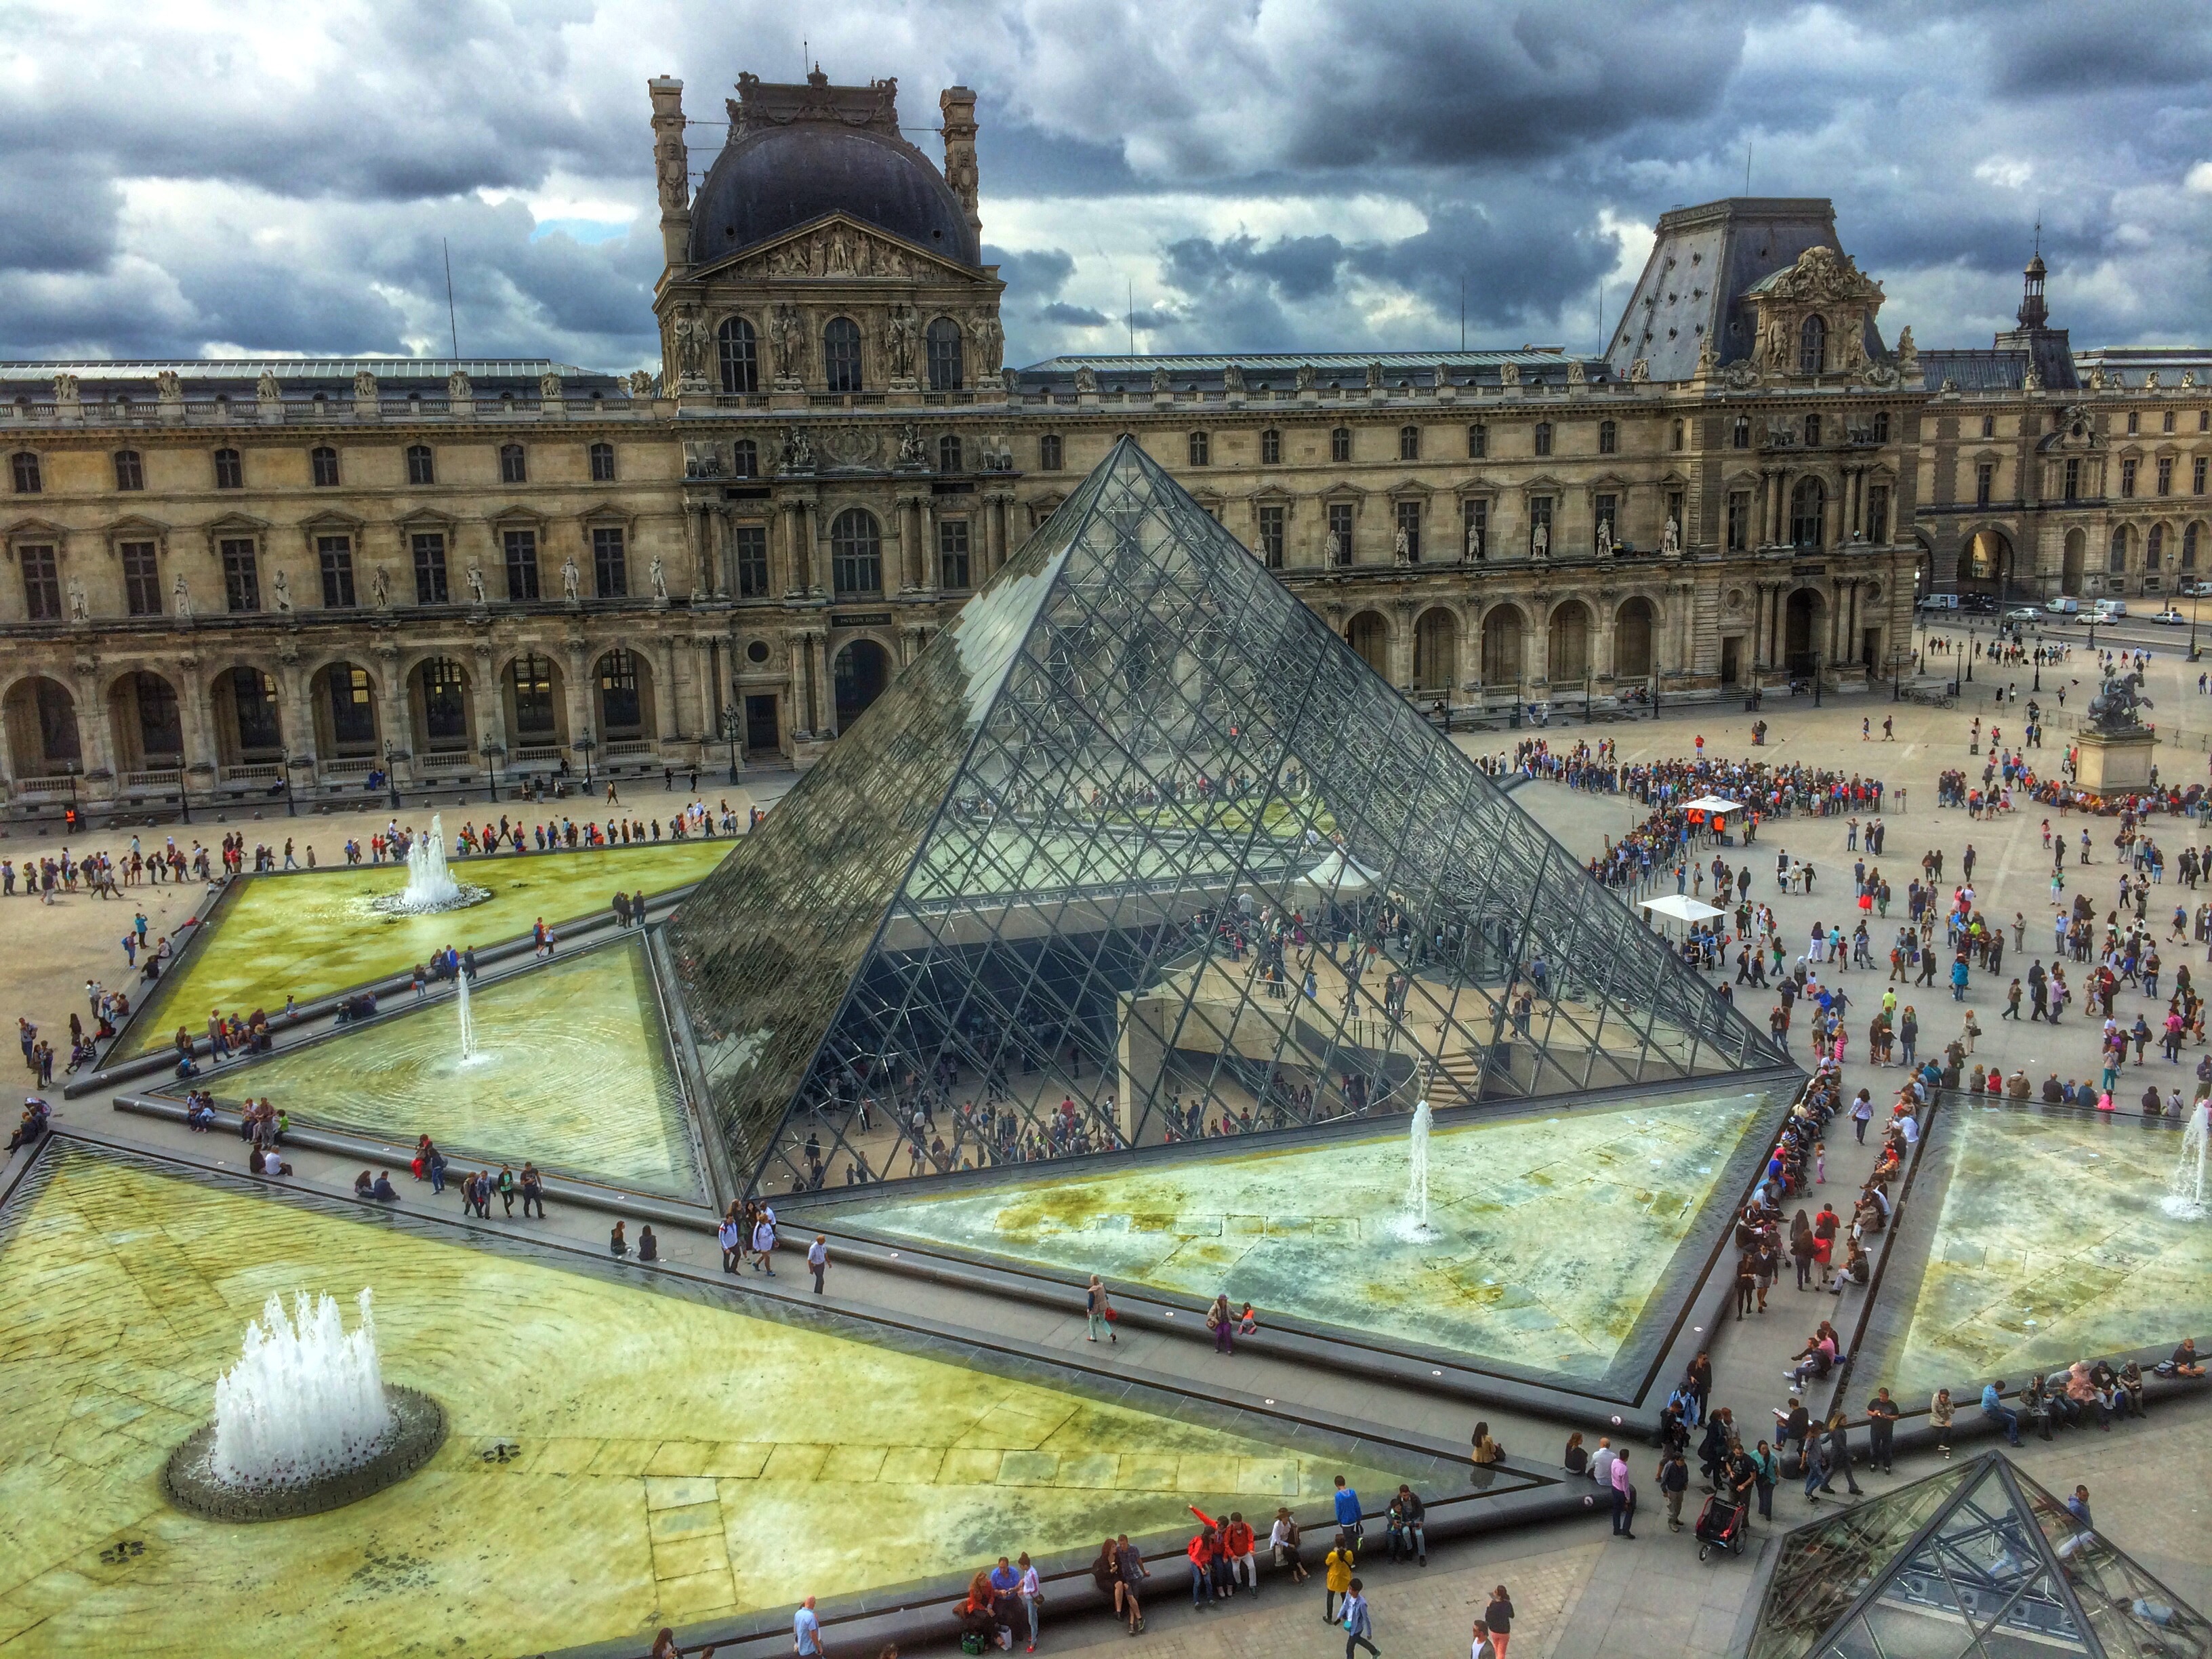
palace, landmark, ancient history